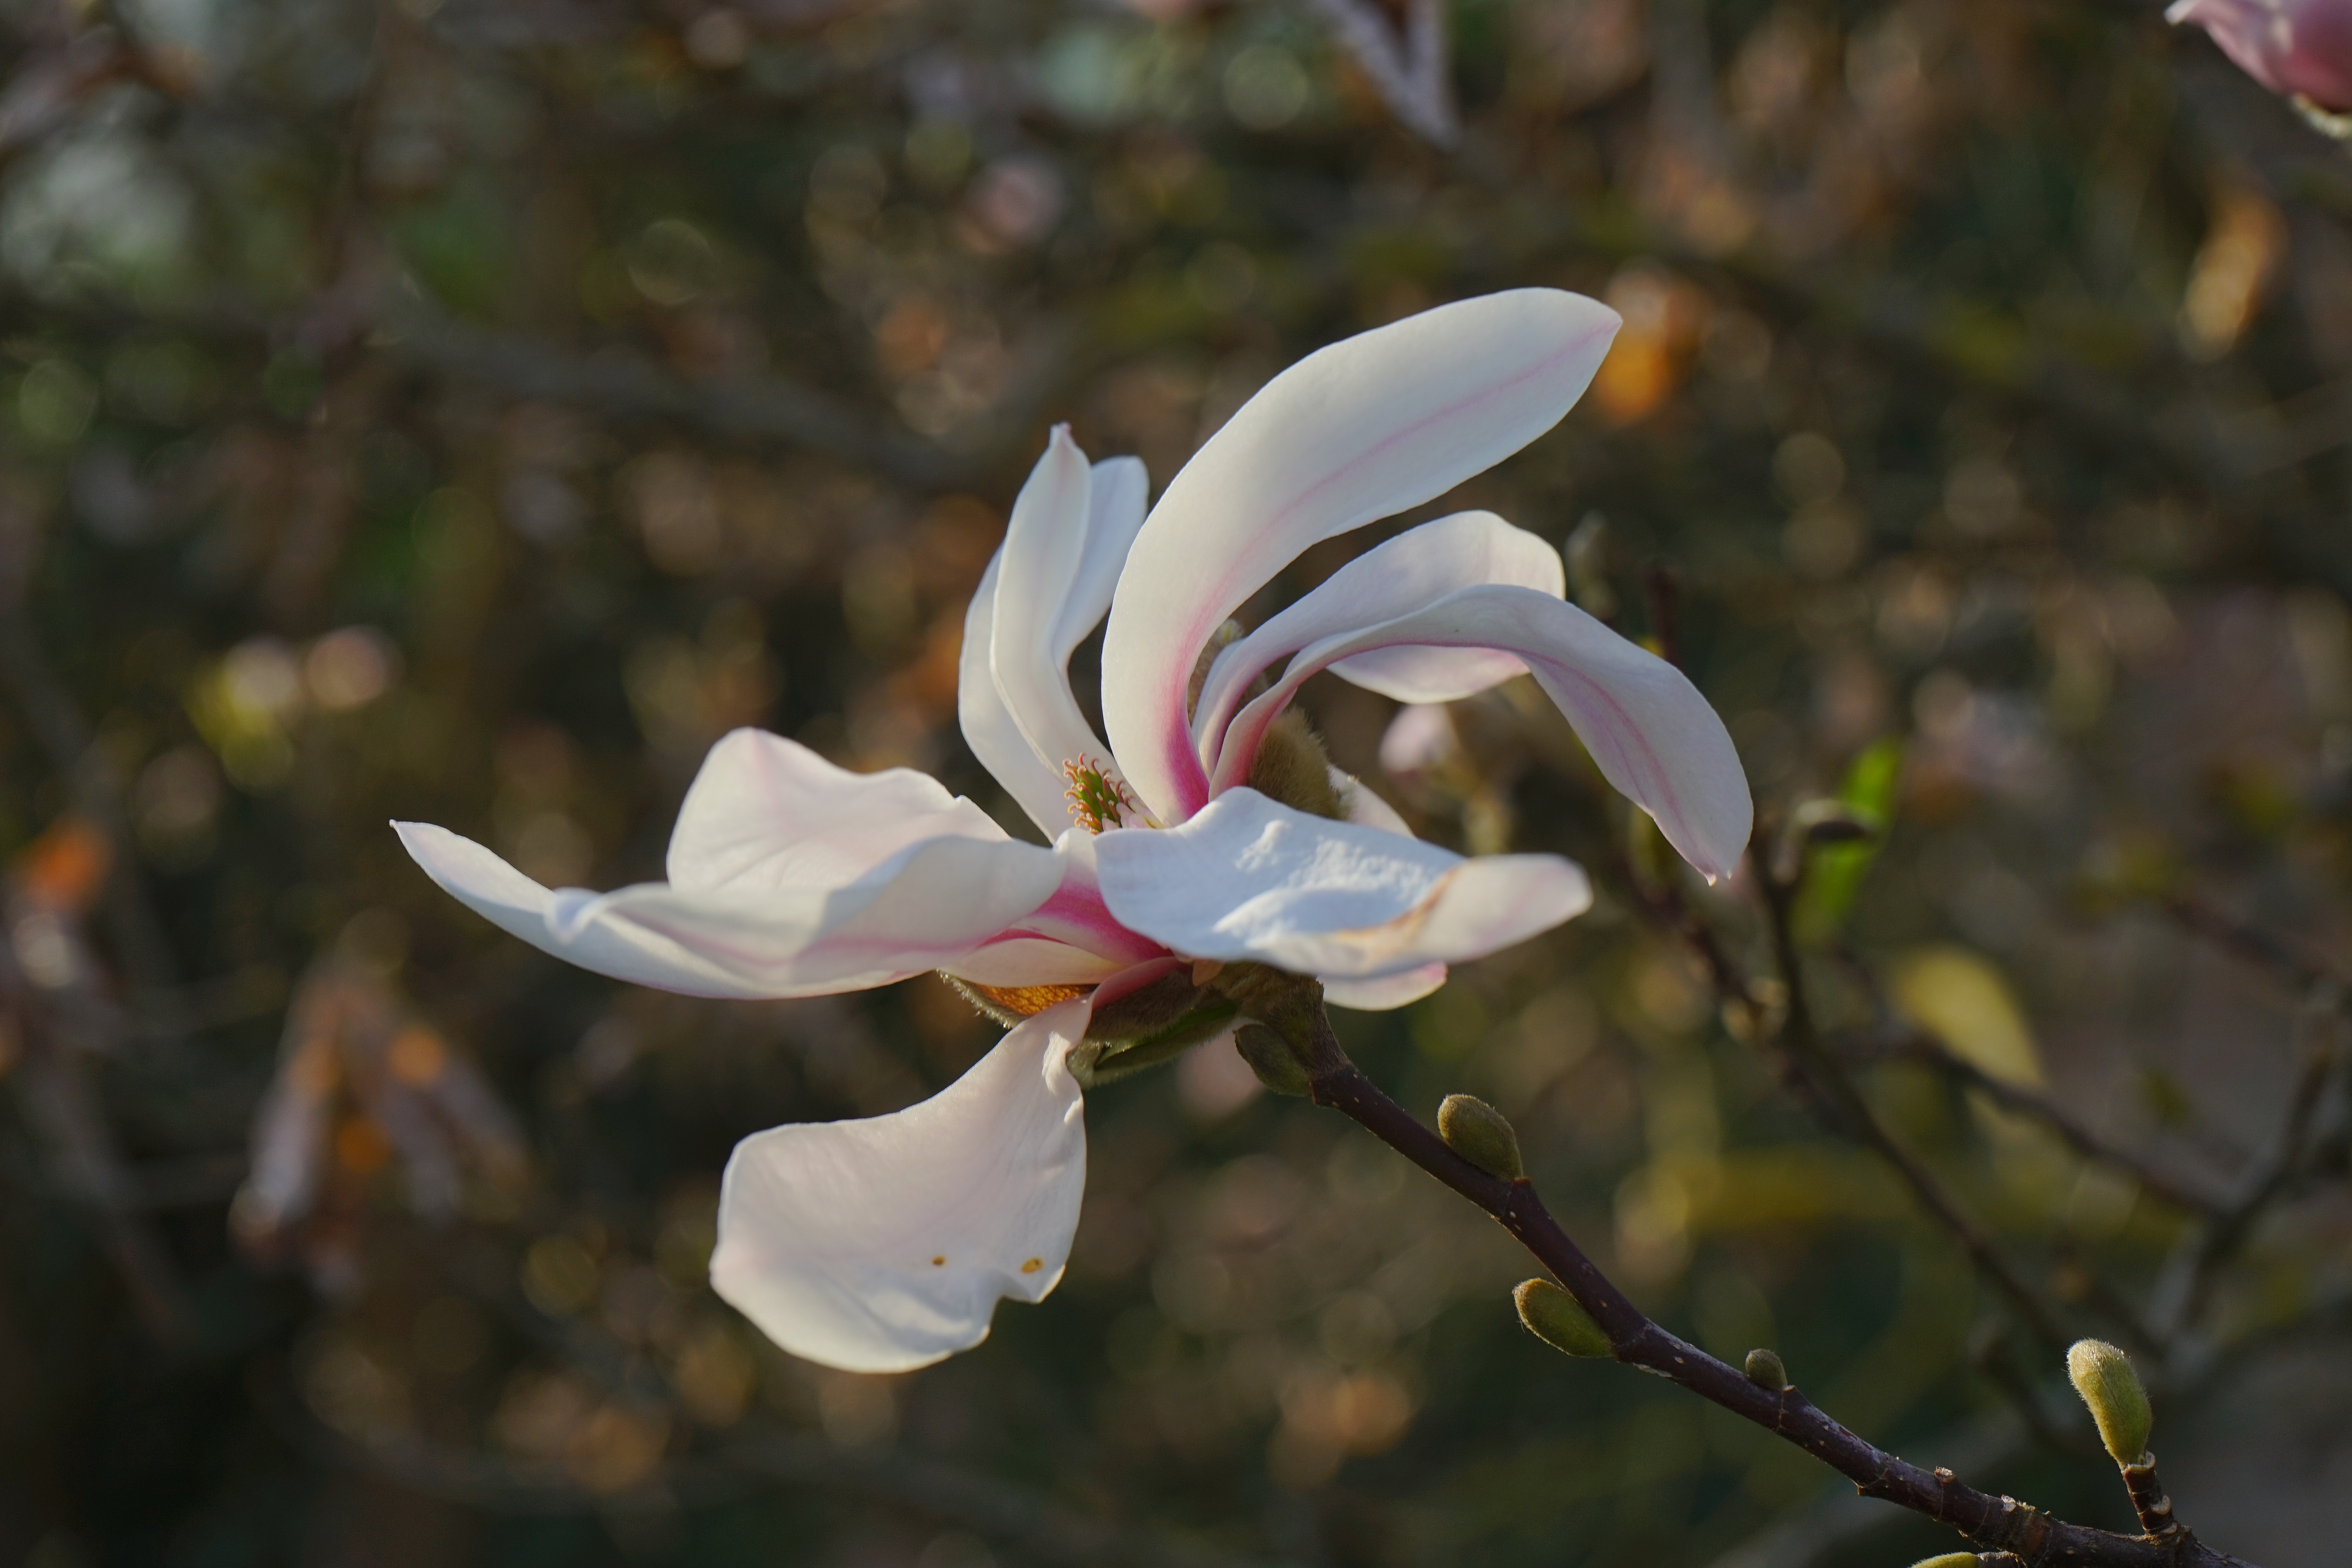
nature, branch, blossom, plant, white, leaf, flower, petal, bloom, bush, spring, botany, flora, wildflower, flowers, shrub, ornamental, magnolia, magnoliaceae, macro photography, ornamental plant, flowering plant, magnolia blossom, magnoliengewaechs, magnolia sieboldii, land plant, summer magnolia, siebold's magnolia